Eliezer Papo

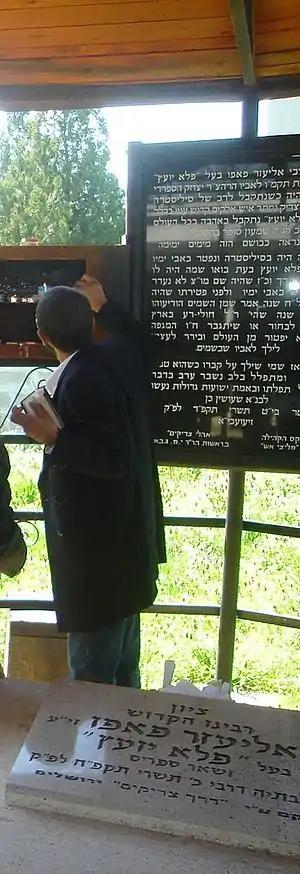
The gravestone of Rabbi Eliezer Papo in Silistra, Bulgaria

Rabbi Eliezer Papo (1785–1828) was the rabbi of the community of Silistra in the Ottoman Empire (modern-day Bulgaria). He is famous for writing the "Pele Yoetz", a work of musar (ethical) literature which gives advice on how to behave as a Jew in many aspects of life.